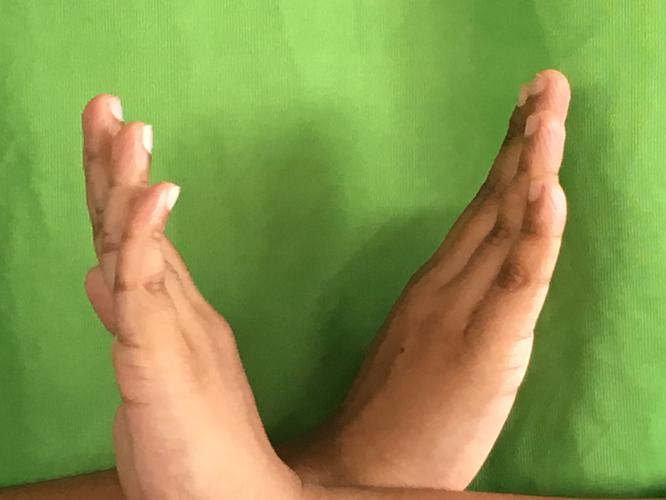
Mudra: Swastikam
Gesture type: double_hand